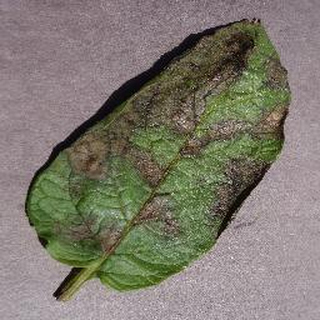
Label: potato_late_blight